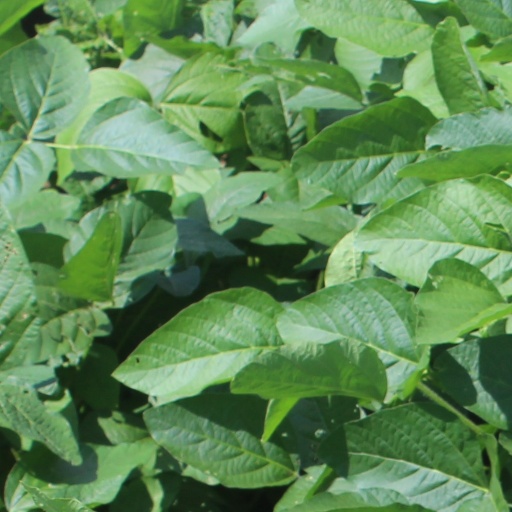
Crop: soybean